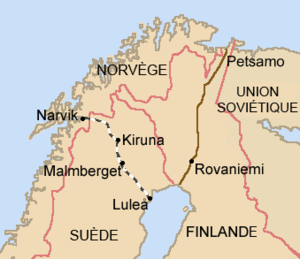
La guerre d'Hiver, qui a duré quatre mois, a démarré après l'invasion par l'Union soviétique de la Finlande le 30 novembre 1939, soit trois mois après l'invasion de la Pologne par l'Allemagne qui a déclenché le début de la Seconde Guerre mondiale. La Suède ne s'est pas impliquée directement dans le conflit, mais a soutenu de façon indirecte la Finlande.
Durant les premières phases de la Seconde Guerre mondiale, les Alliés britanniques et français ont fait une série de propositions visant à envoyer des troupes combattre contre l'Union soviétique, qui avait envahi la Finlande à la suite du pacte germano-soviétique. Les plans prévoyaient le transit des troupes britanniques et françaises et de leurs équipements par la Norvège et la Suède neutres.